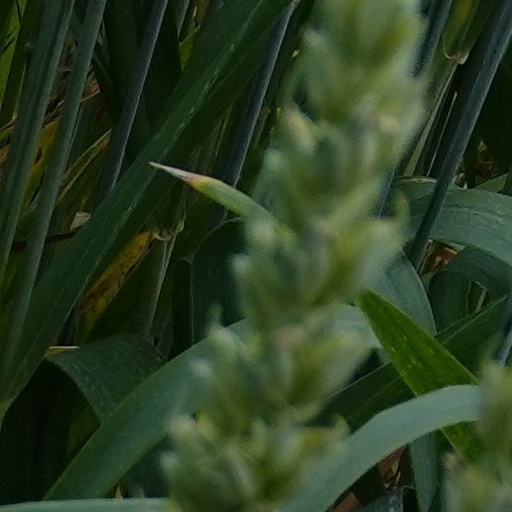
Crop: wheat